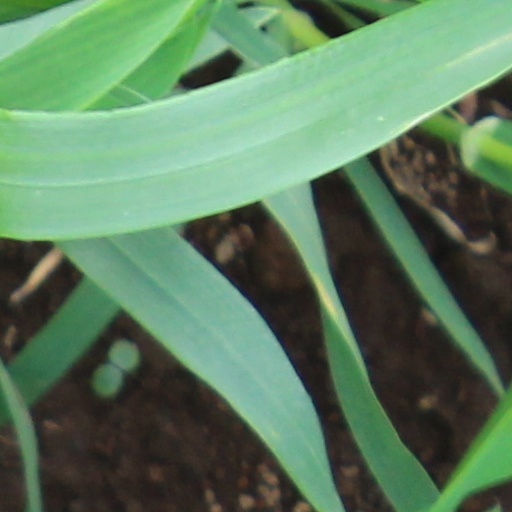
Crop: wheat